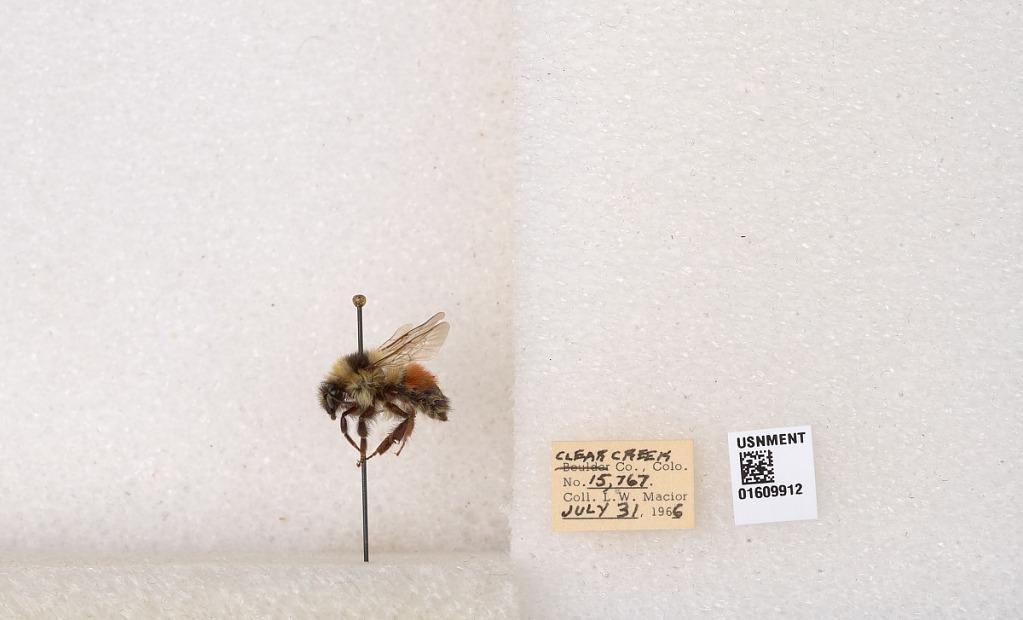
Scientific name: Bombus (Pyrobombus) sylvicola Kirby
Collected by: L. Macior
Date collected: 1966-7-31
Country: United States
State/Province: Colorado
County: Clear Creek
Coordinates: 39.6856, -105.645